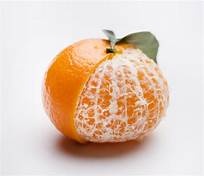
Label: mandarine